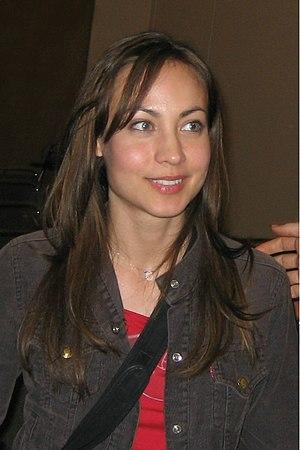
Courtney Braden Ford est une actrice américaine.
Legends of Tomorrow ou DC : Les Légendes de demain au Québec est une série télévisée américaine créée par Andrew Kreisberg, Greg Berlanti et Marc Guggenheim, diffusée simultanément depuis le 21 janvier 2016 sur The CW aux États-Unis et sur le réseau CTV pour la première saison et sur CTV Two depuis la deuxième saison, au Canada.